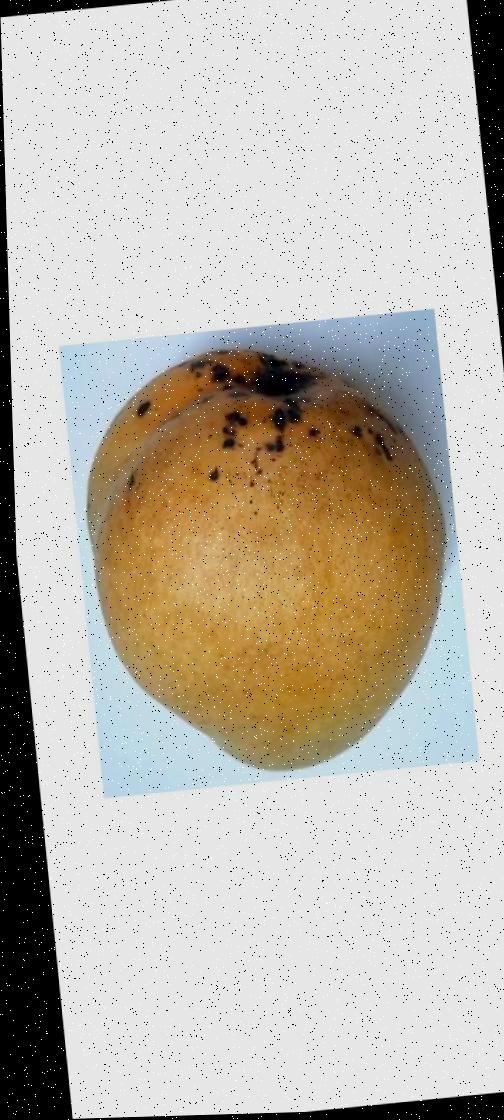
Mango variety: Bari-11